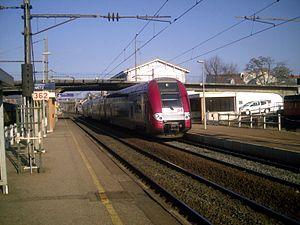
Gare de Pont-à-Mousson (54)
La gare de Pont-à-Mousson est une gare ferroviaire française de la ligne de Frouard à Novéant, située sur le territoire de la commune de Pont-à-Mousson dans le département de Meurthe-et-Moselle en région Grand Est.